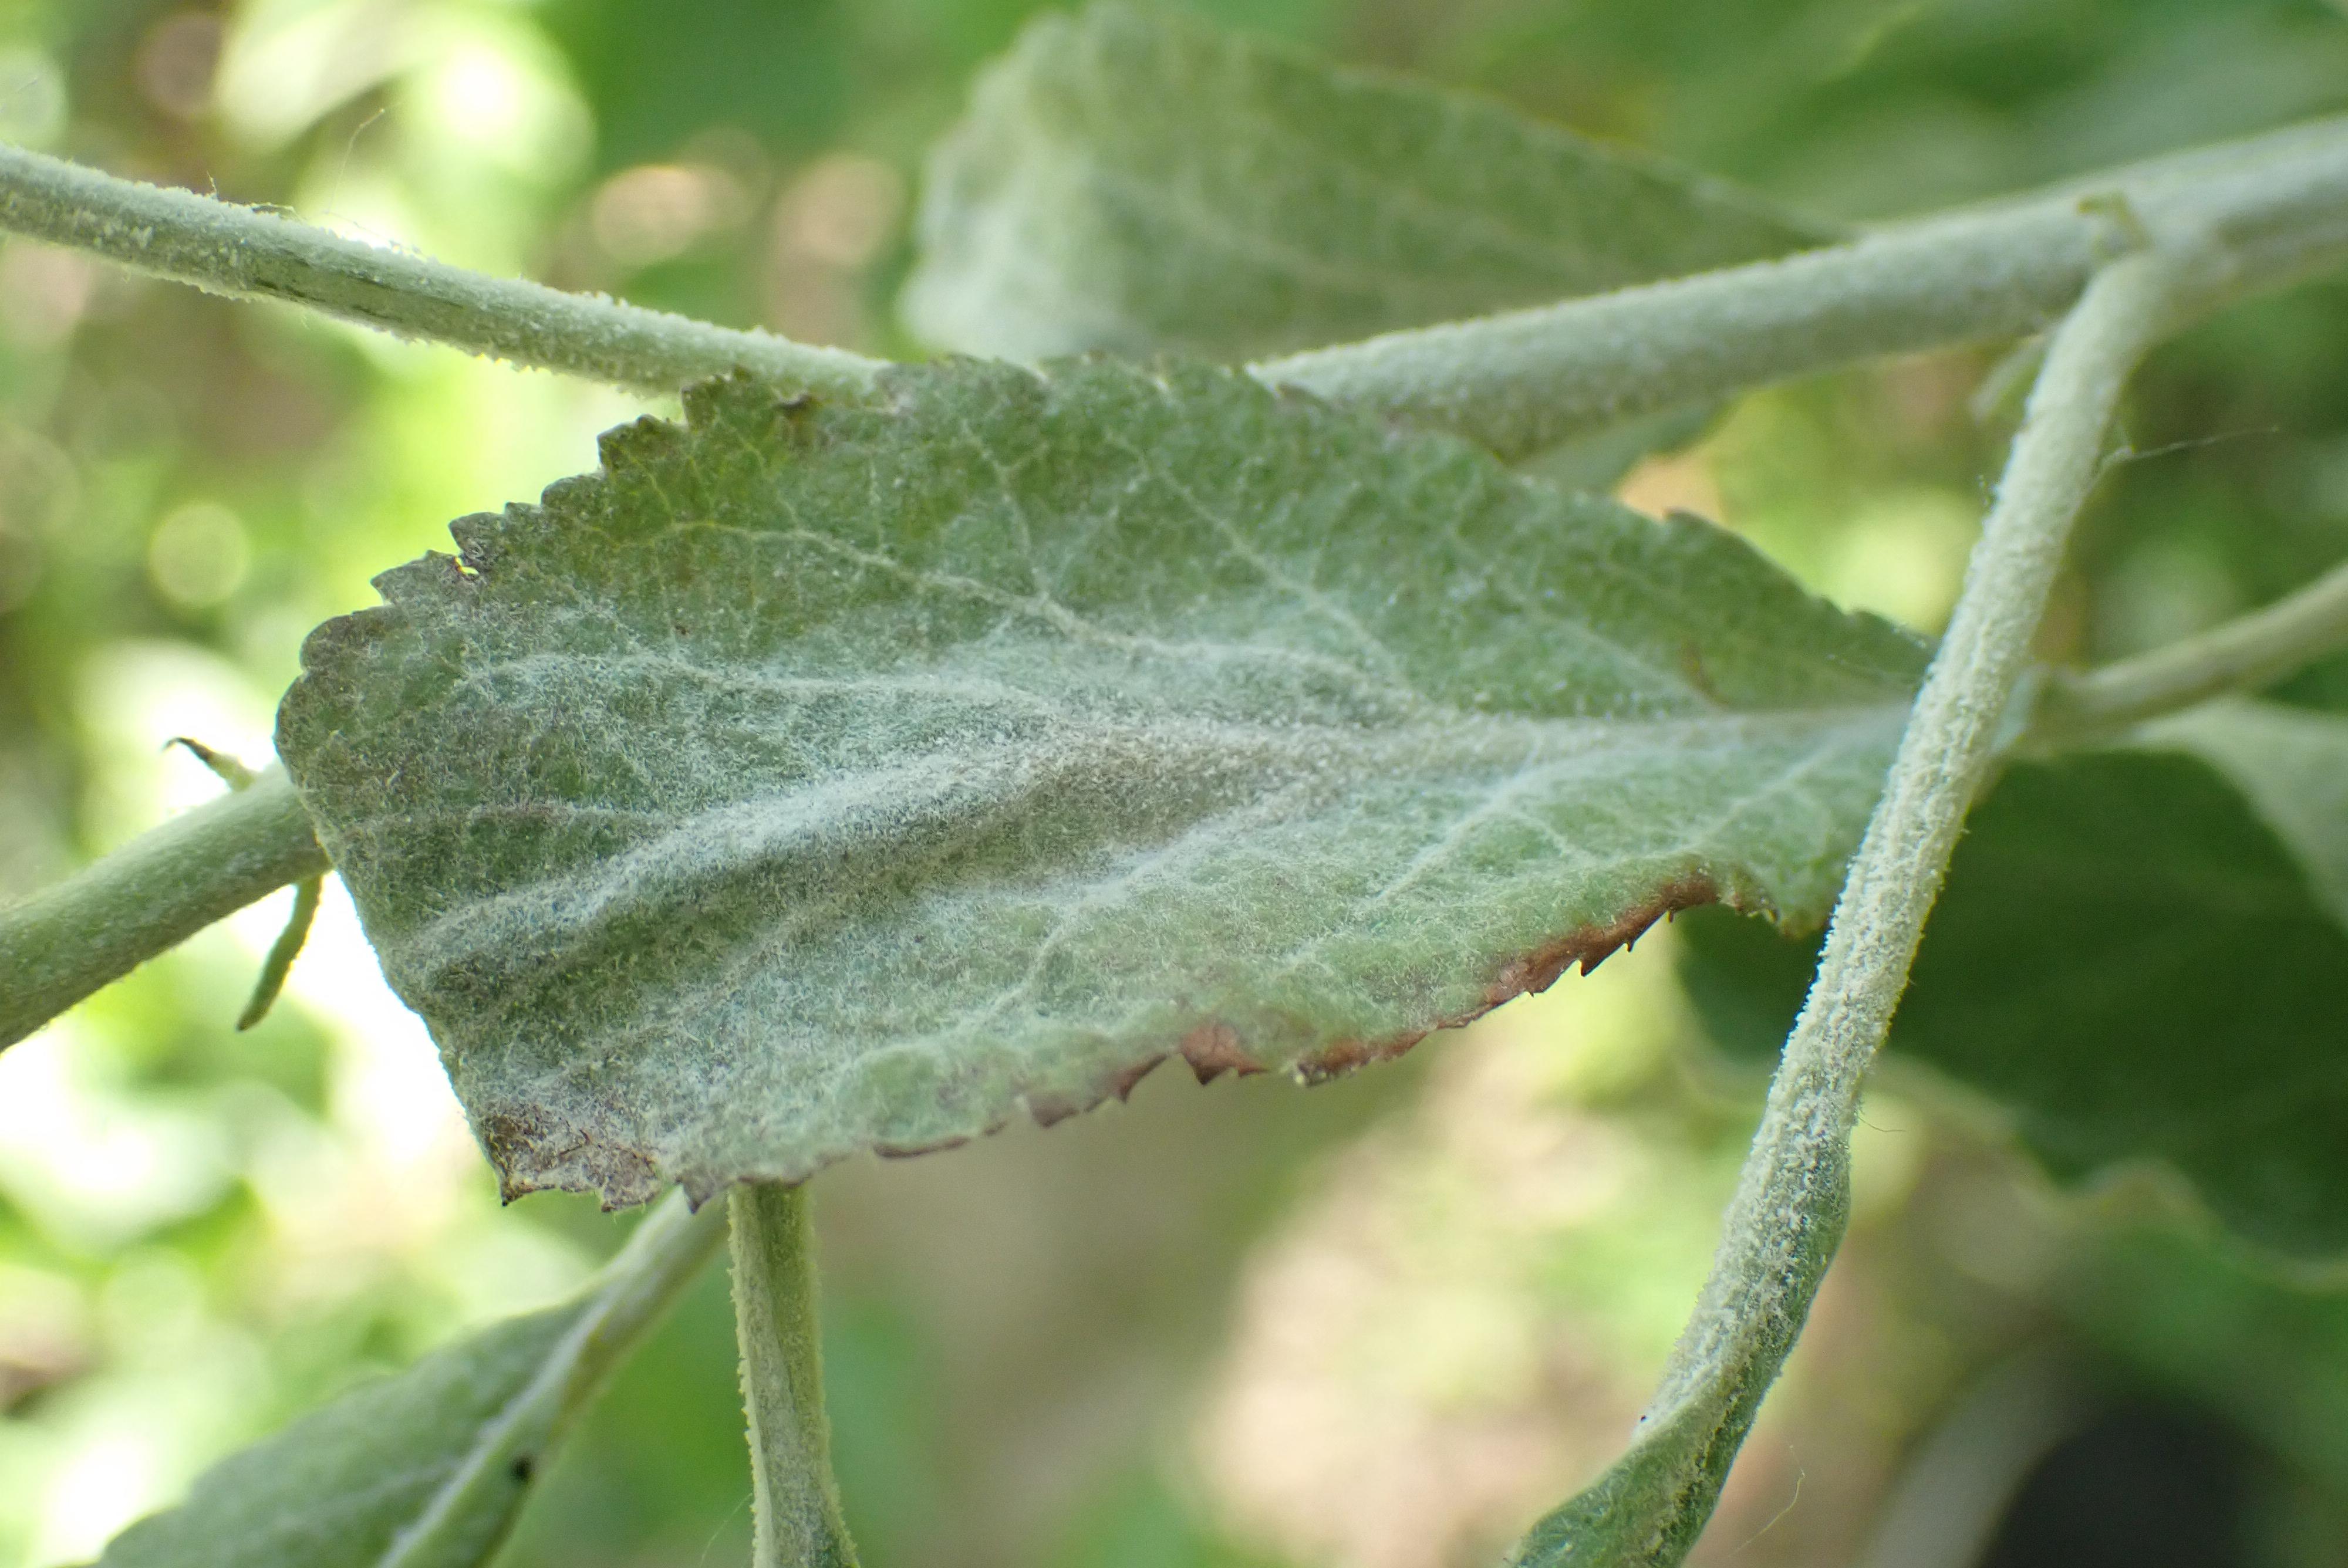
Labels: powdery_mildew